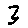
Label: 3